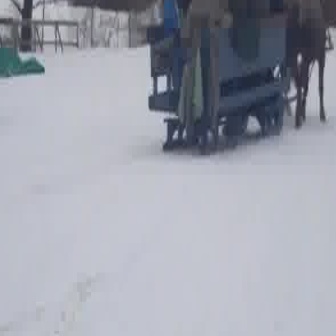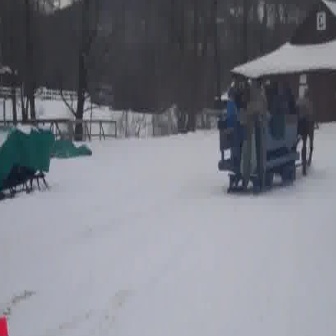
  Please identify the target specified by the bounding box [144,6,289,151] in the first image and locate it in the second image. Return the coordinates in [x_min,y_min,x_max,y_max] format.
Answer: [216,109,298,191]